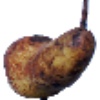
Label: Pear Abate 1